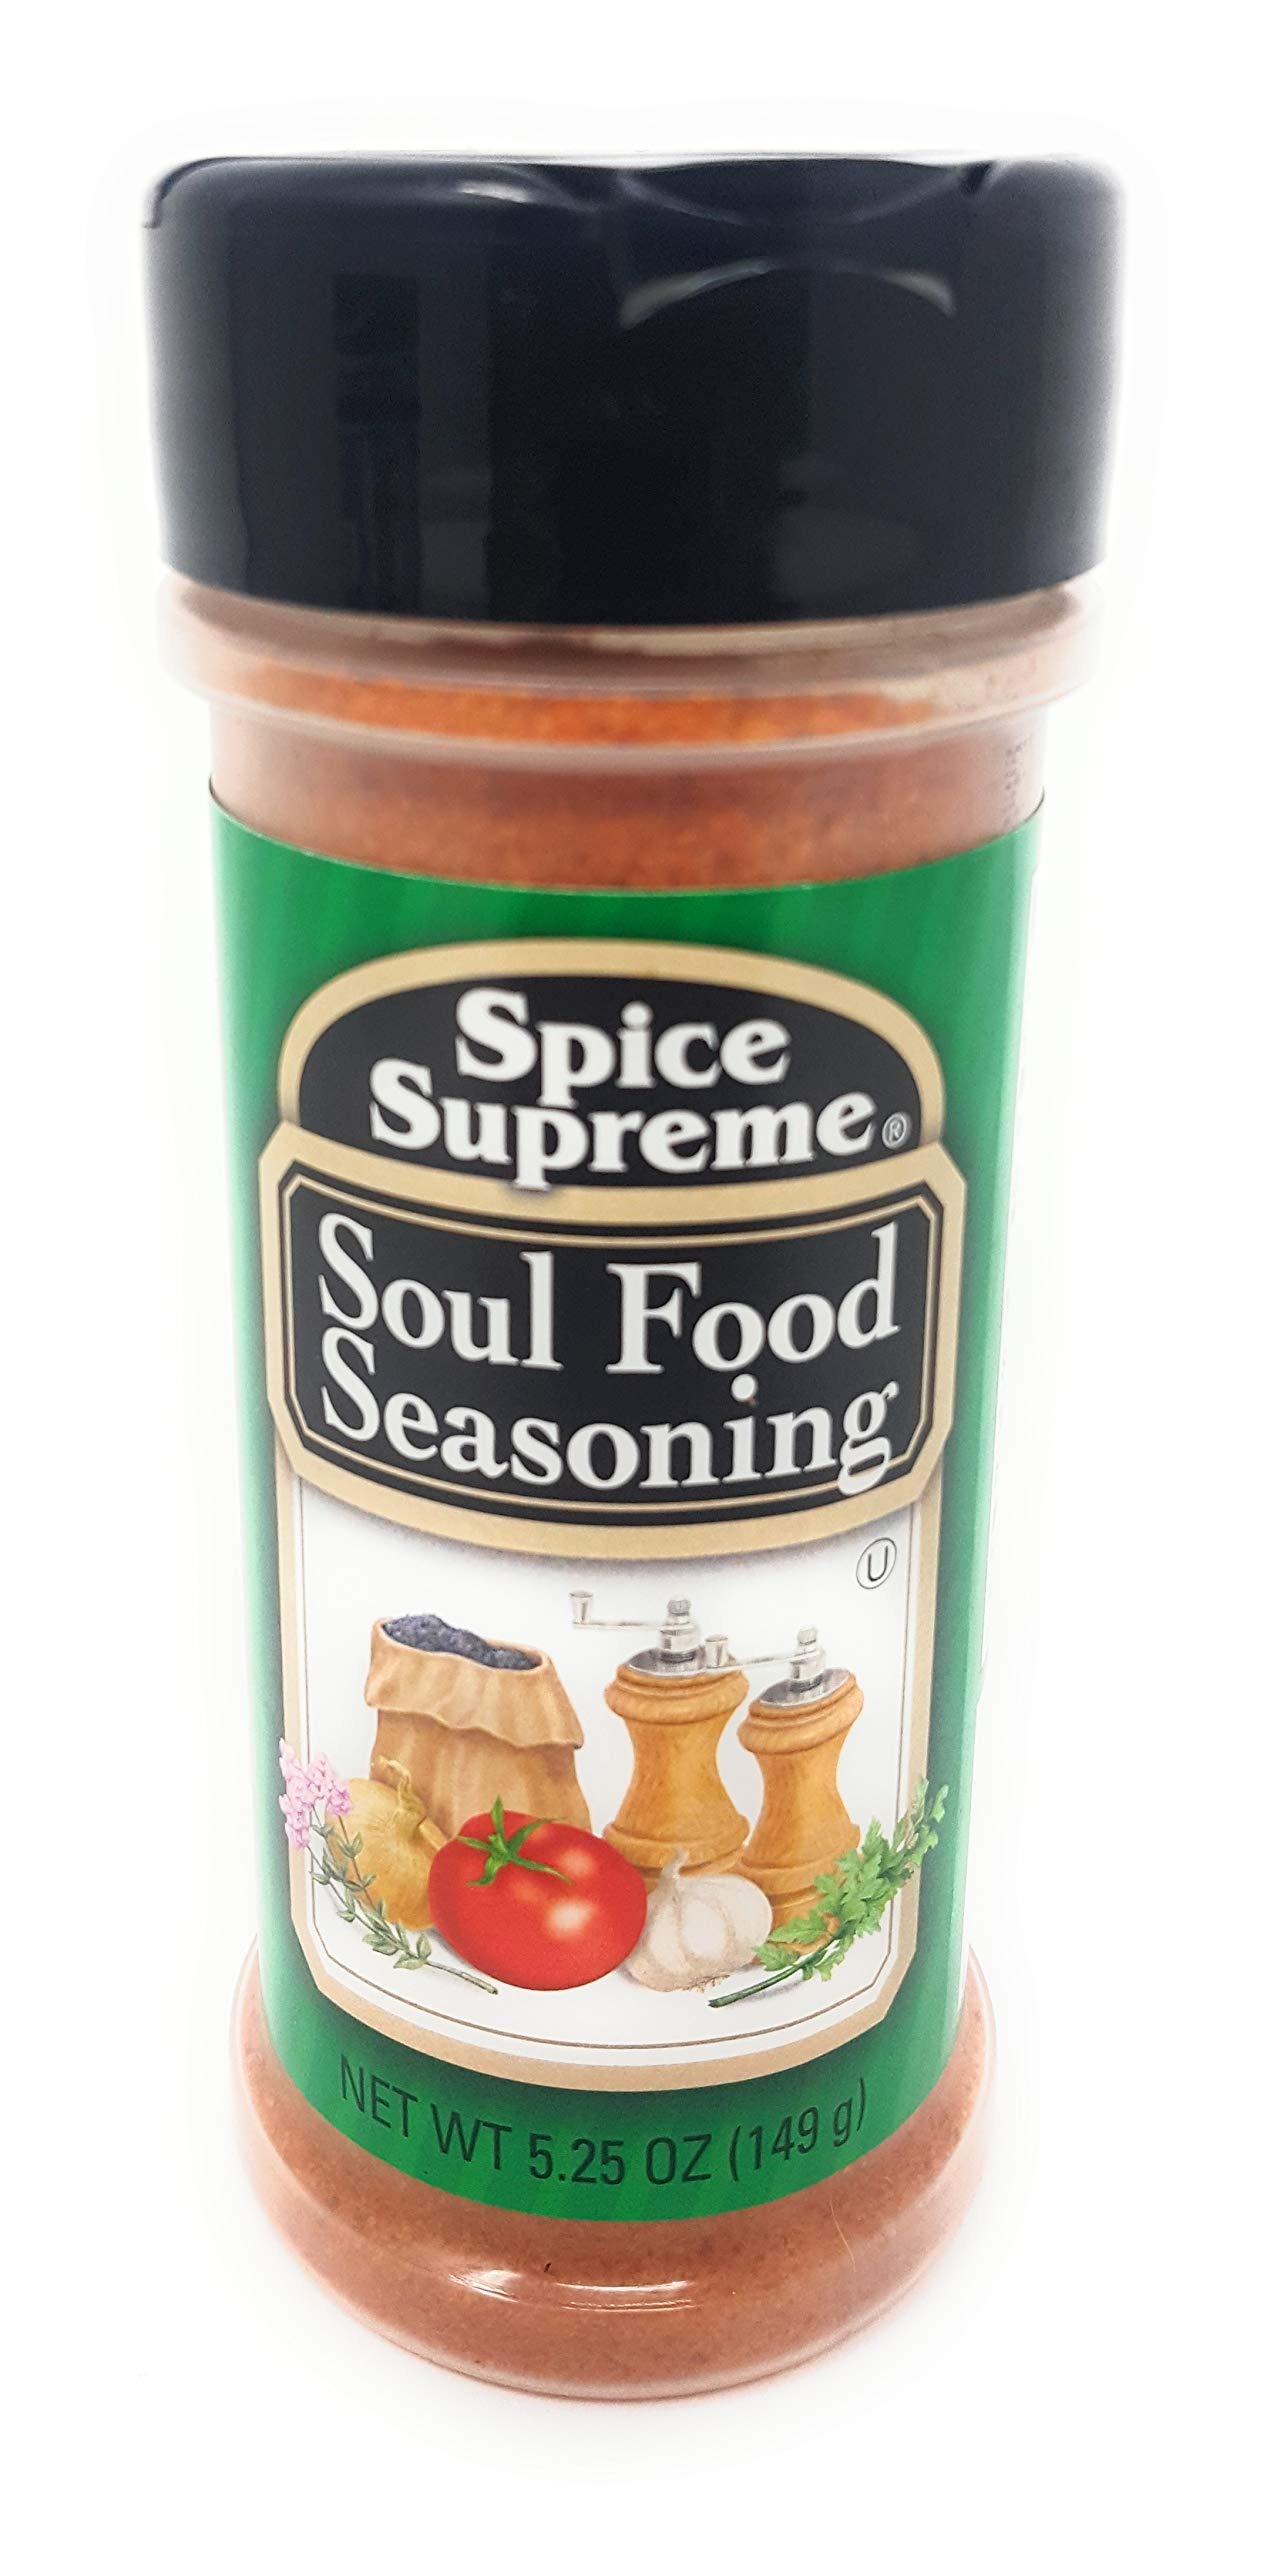
Item Name: Spice Supreme Soul Seasoning, 5.25-oz. plastic shaker
Bullet Point 1: Spice Supreme Soul Seasoning is a carefully crafted blend that transforms your dishes into culinary masterpieces, adding depth, aroma, and a symphony of flavors.
Bullet Point 2: This 5.25-oz. plastic shaker contains a harmonious medley of premium spices sourced from around the world, creating a seasoning that's versatile enough for various cuisines.
Bullet Point 3: Whether you're grilling, roasting, sautéing, or simmering, the Spice Supreme Soul Seasoning adds a touch of magic, enhancing the natural taste of ingredients and captivating taste.
Bullet Point 4: The convenient plastic shaker ensures easy and controlled dispensing, allowing you to sprinkle just the right amount of the seasoning, making every dish a canvas of flavors.
Bullet Point 5: With its rich blend of flavors, Spice Supreme Soul Seasoning inspires culinary creativity, enabling both amateur cooks and professional chefs delight in their culinary journey.
Product Description: Spice Supreme Soul Seasoning, 5.25-oz. plastic shaker (Pack of 1). Elevate your dishes to a new realm of flavor with Spice Supreme Soul Seasoning in its 5.25-oz. plastic shaker. Immerse yourself in the world of culinary artistry as you embark on a flavor-packed adventure that promises to redefine your cooking experience. Crafted with a meticulous selection of premium spices from diverse corners of the globe, this seasoning blend encapsulates the essence of fine dining right in the comfort of your kitchen. It's more than just a seasoning; it's a culinary companion that harmonizes with your ingredients to create gastronomic symphonies. Every pinch of Spice Supreme Soul Seasoning unlocks a burst of aromas that dance together, from the warm notes of aromatic spices to the subtle undertones that hint at the skillful fusion. The plastic shaker, designed with both practicality and aesthetics in mind, allows you to sprinkle the perfect amount of seasoning, ensuring every dish is imbued with an irresistible allure. Imagine your grilling sessions infused with a smoky depth, your roasts adorned with a tantalizing crust, and your stews enriched with layers of flavor that unfold with every spoonful. This seasoning blend isn't just a kitchen staple; it's a catalyst for culinary experimentation. From soul-warming comfort food to exotic dishes that transport you to distant lands, Spice Supreme Soul Seasoning empowers you to explore and create with confidence. Whether you're a passionate home cook or a seasoned professional, this seasoning blend encourages you to think outside the recipe and embrace the alchemy of taste. With each application, you're not just adding flavor – you're adding a piece of your heart to every dish you serve.
Value: 5.25
Unit: Ounce

Price: 6.99